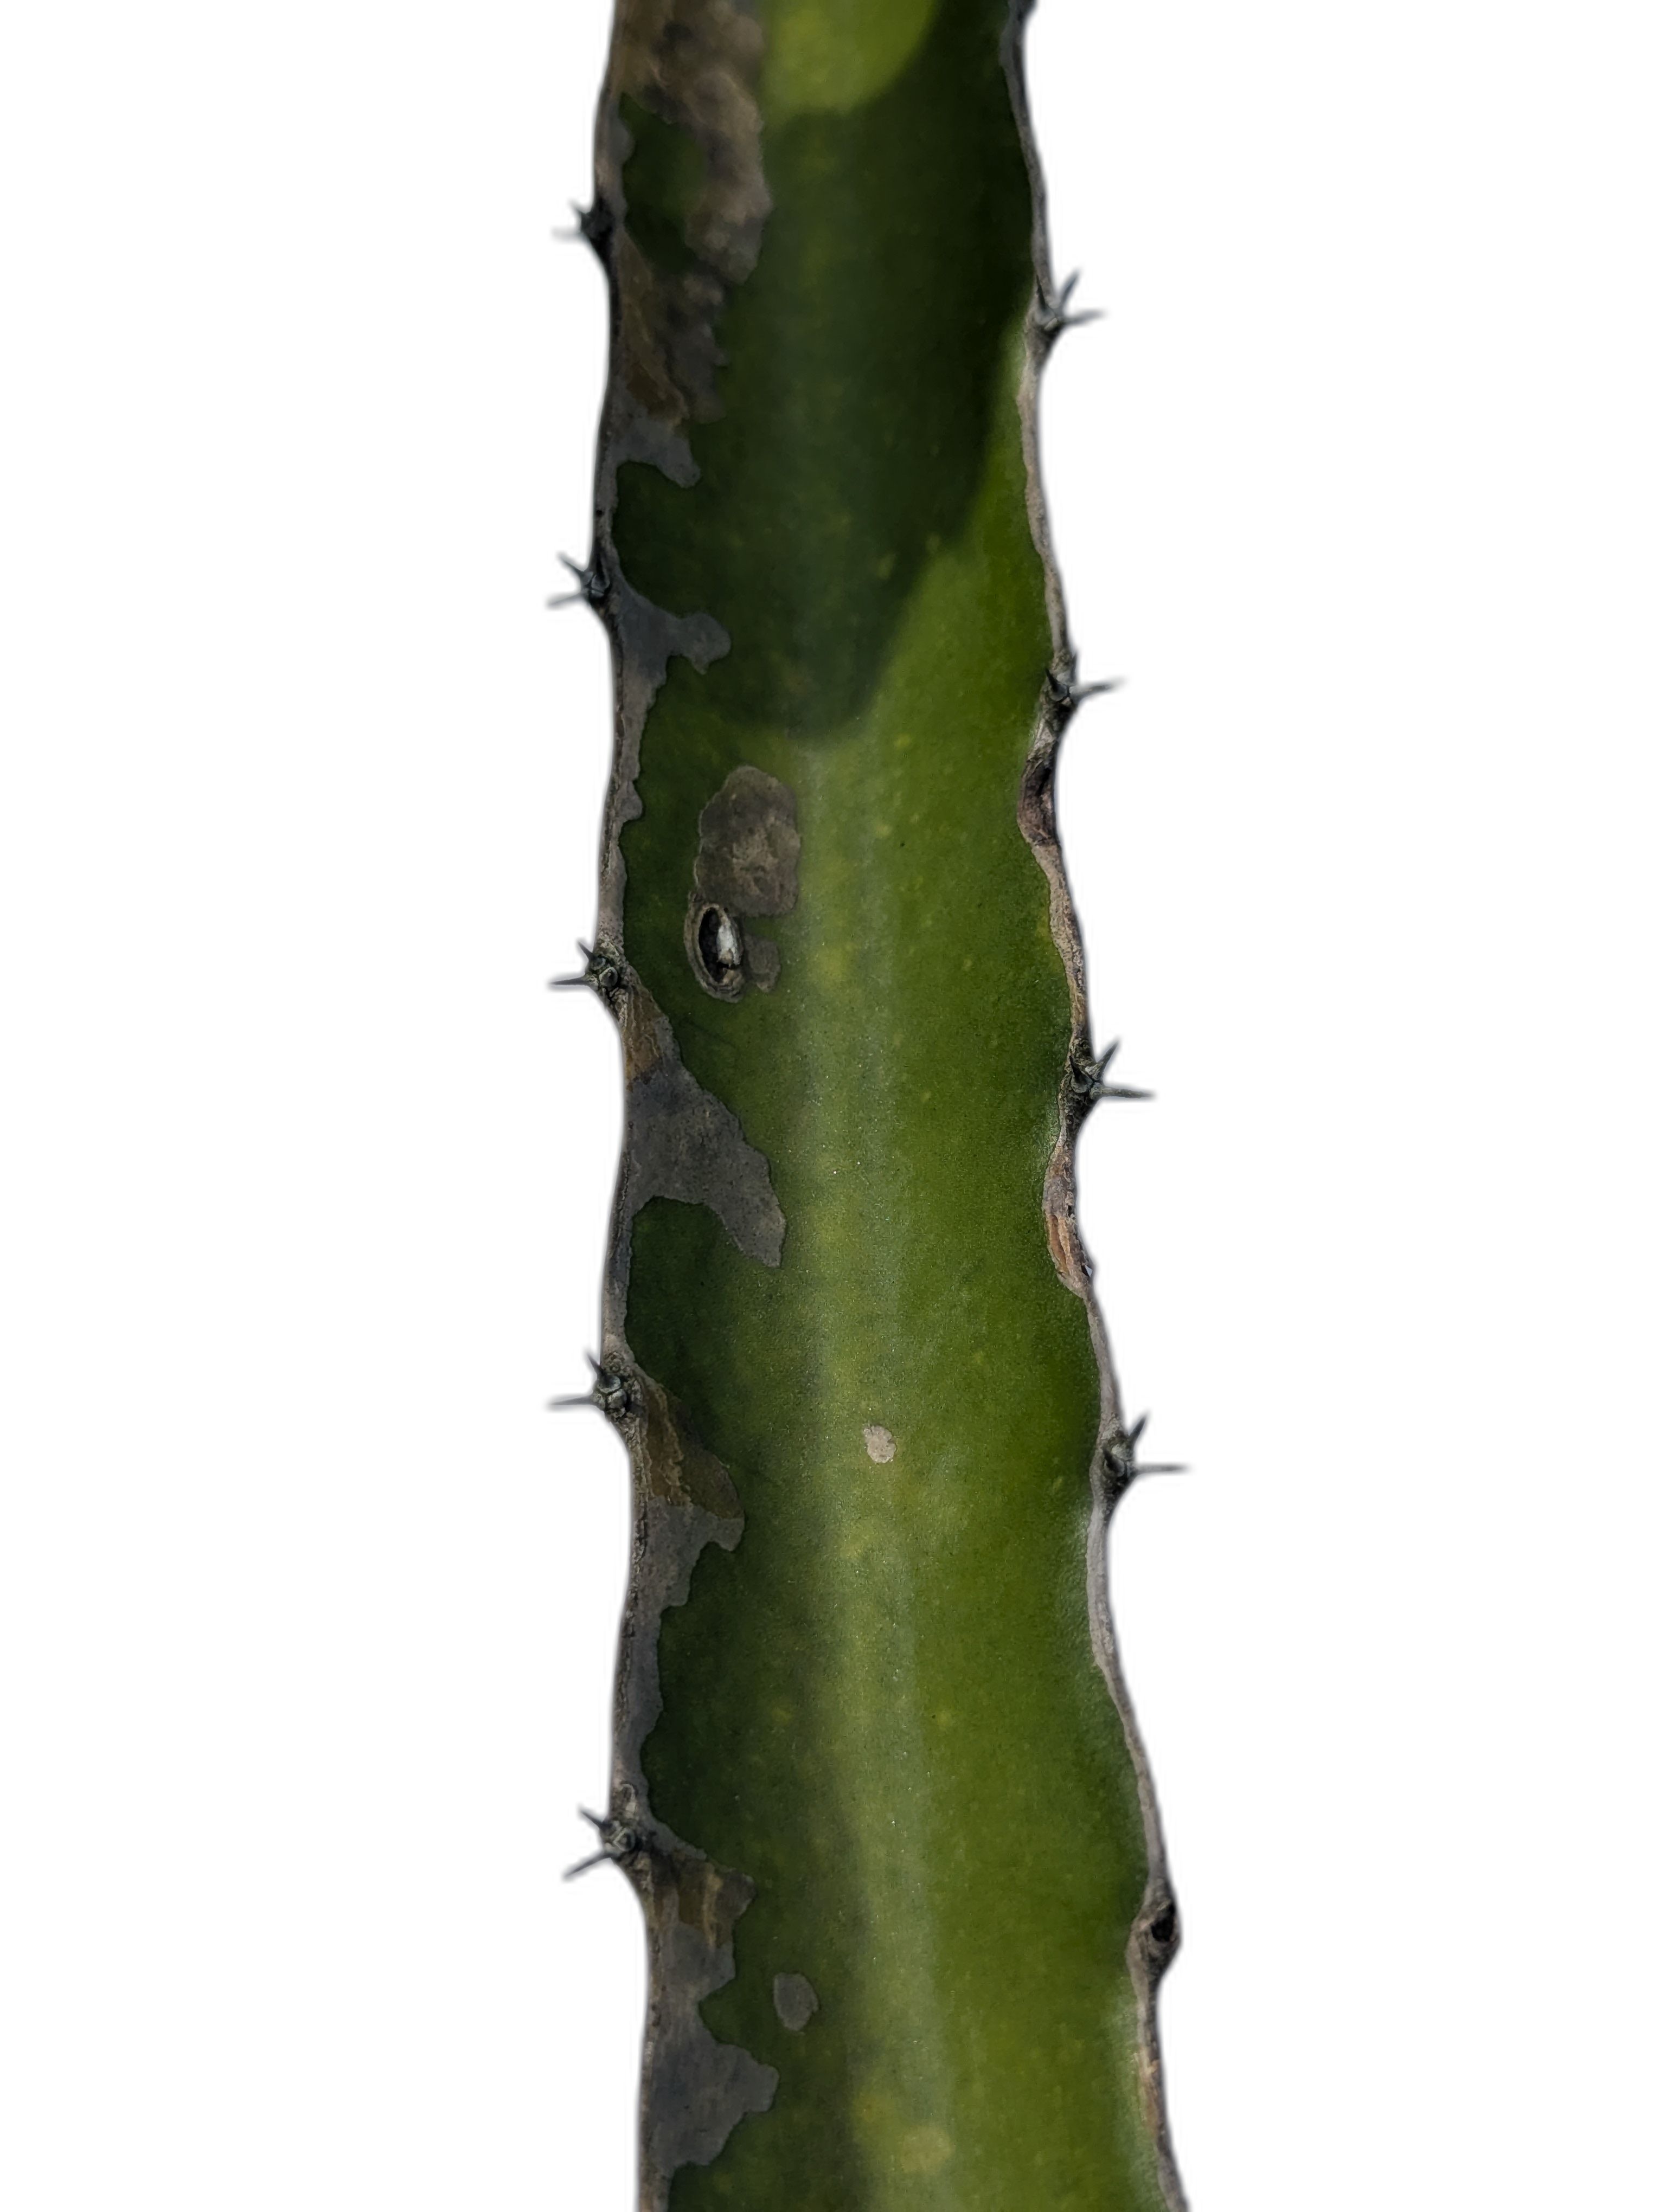
Label: Good leaf